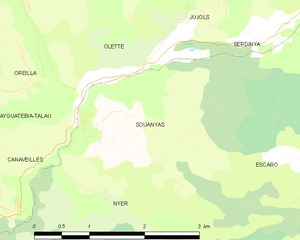
Carte des communes françaises
Souanyas est une commune française située dans le département des Pyrénées-Orientales en région Occitanie.